Chinese Buddhism

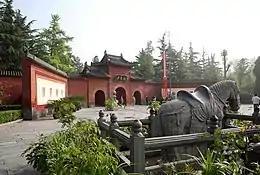
White Horse Temple in Luoyang, one of the earliest Chinese Buddhist temples

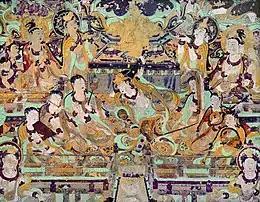
Buddhist art from the Mogao Caves at Dunhuang (Gansu), Dunhuang was a thriving center of Buddhism between 500 and 1000 CE.

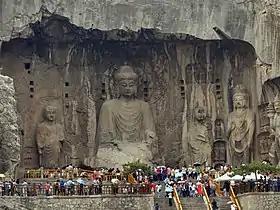
Statues at Longmen Grottoes, Luoyang

Buddhist missionaries began bringing Buddhism to China during the Han dynasty, and the religion was present in China at the beginning of the common era.